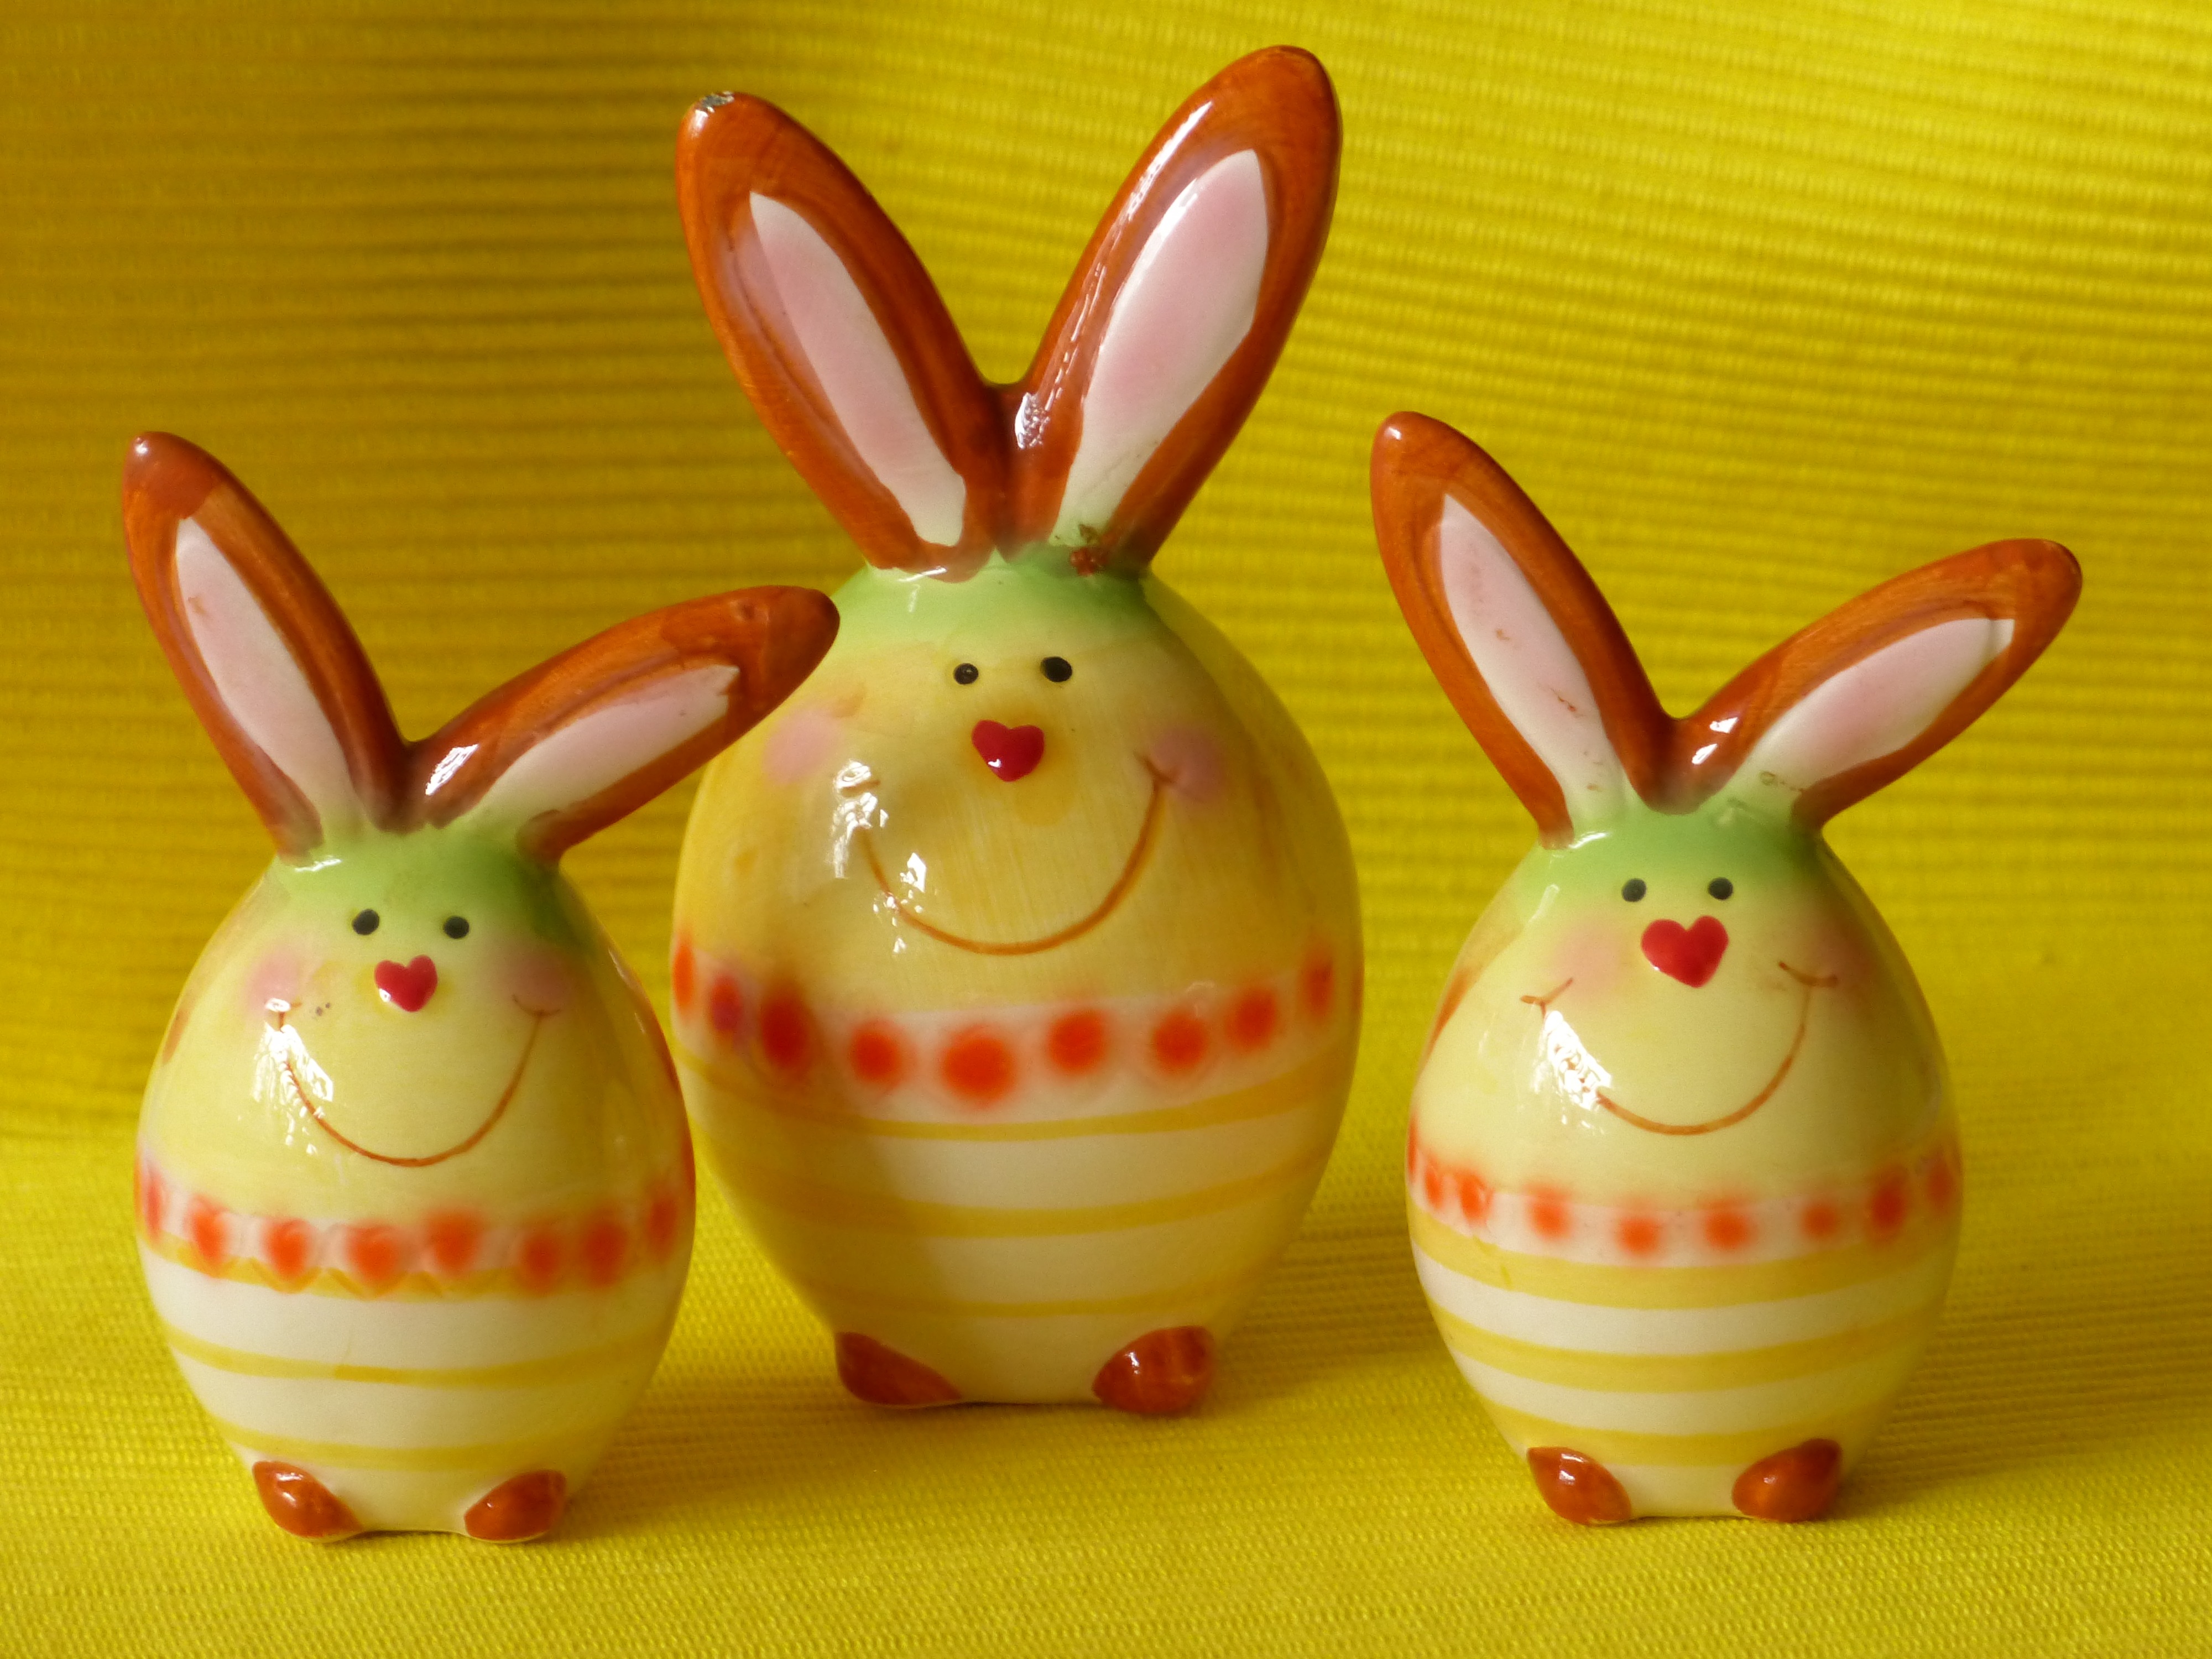
decoration, colorful, toy, rabbit, egg, laugh, deco, hare, cheerful, face, figure, figurine, sound, nice, painted, easter, pretty, porcelain, herzchen, easter bunny, easter decoration, friendly, easter egg, rabits and hares, easter mood, easter bunny family, easter family